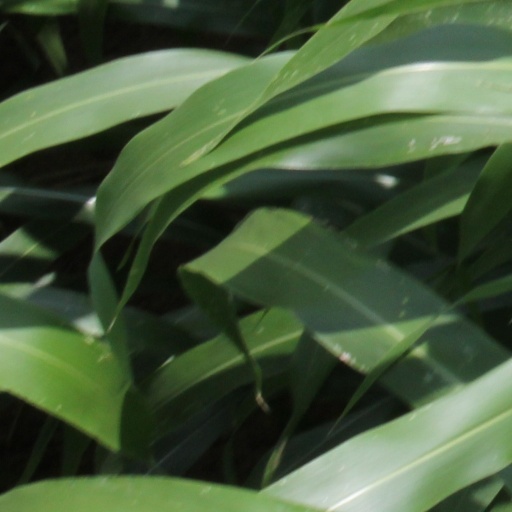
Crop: sorghum